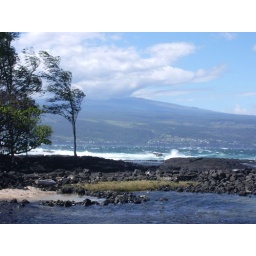
Windy black sand beach at Hilo on Hawaii. Note the mountain in the background had snow on top of it!